Second Federal Republic of Mexico

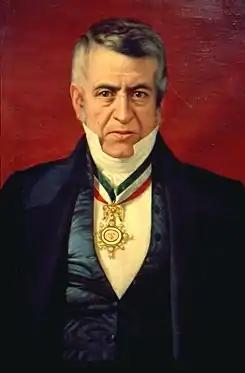
President Manuel de la Peña y Peña

Congress finally met in May, 1847 and at its opening session President Peña y Peña recommended a policy of peace, and recounted the progress that had been made in the fields of order and finances amidst so many challenges. He explained how as Minister of Foreign Relations under President Herrera, he had been against the war. He did not view this stance as dishonorable as even the most martial of nations at one point had faced a war they could not win. He expressed belief that Mexico simply did not have the ability to continue the war, and proclaimed that anyone who viewed such a stance as dishonorable was not worthy of being called honest.